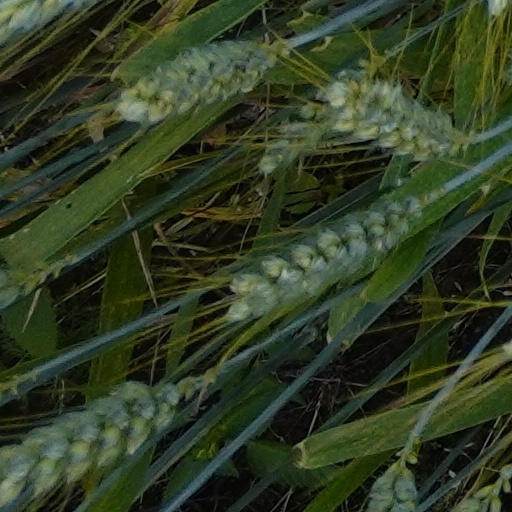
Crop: wheat